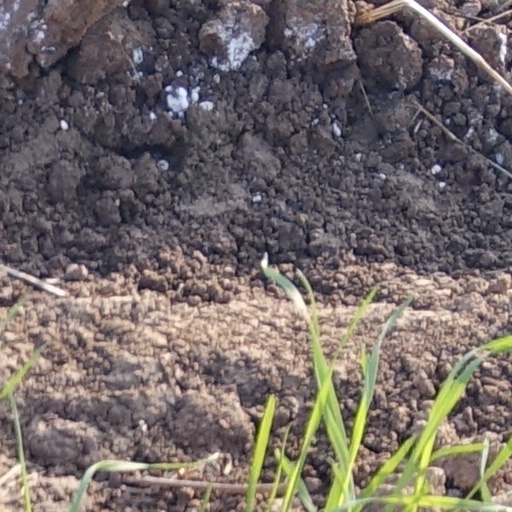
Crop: wheat